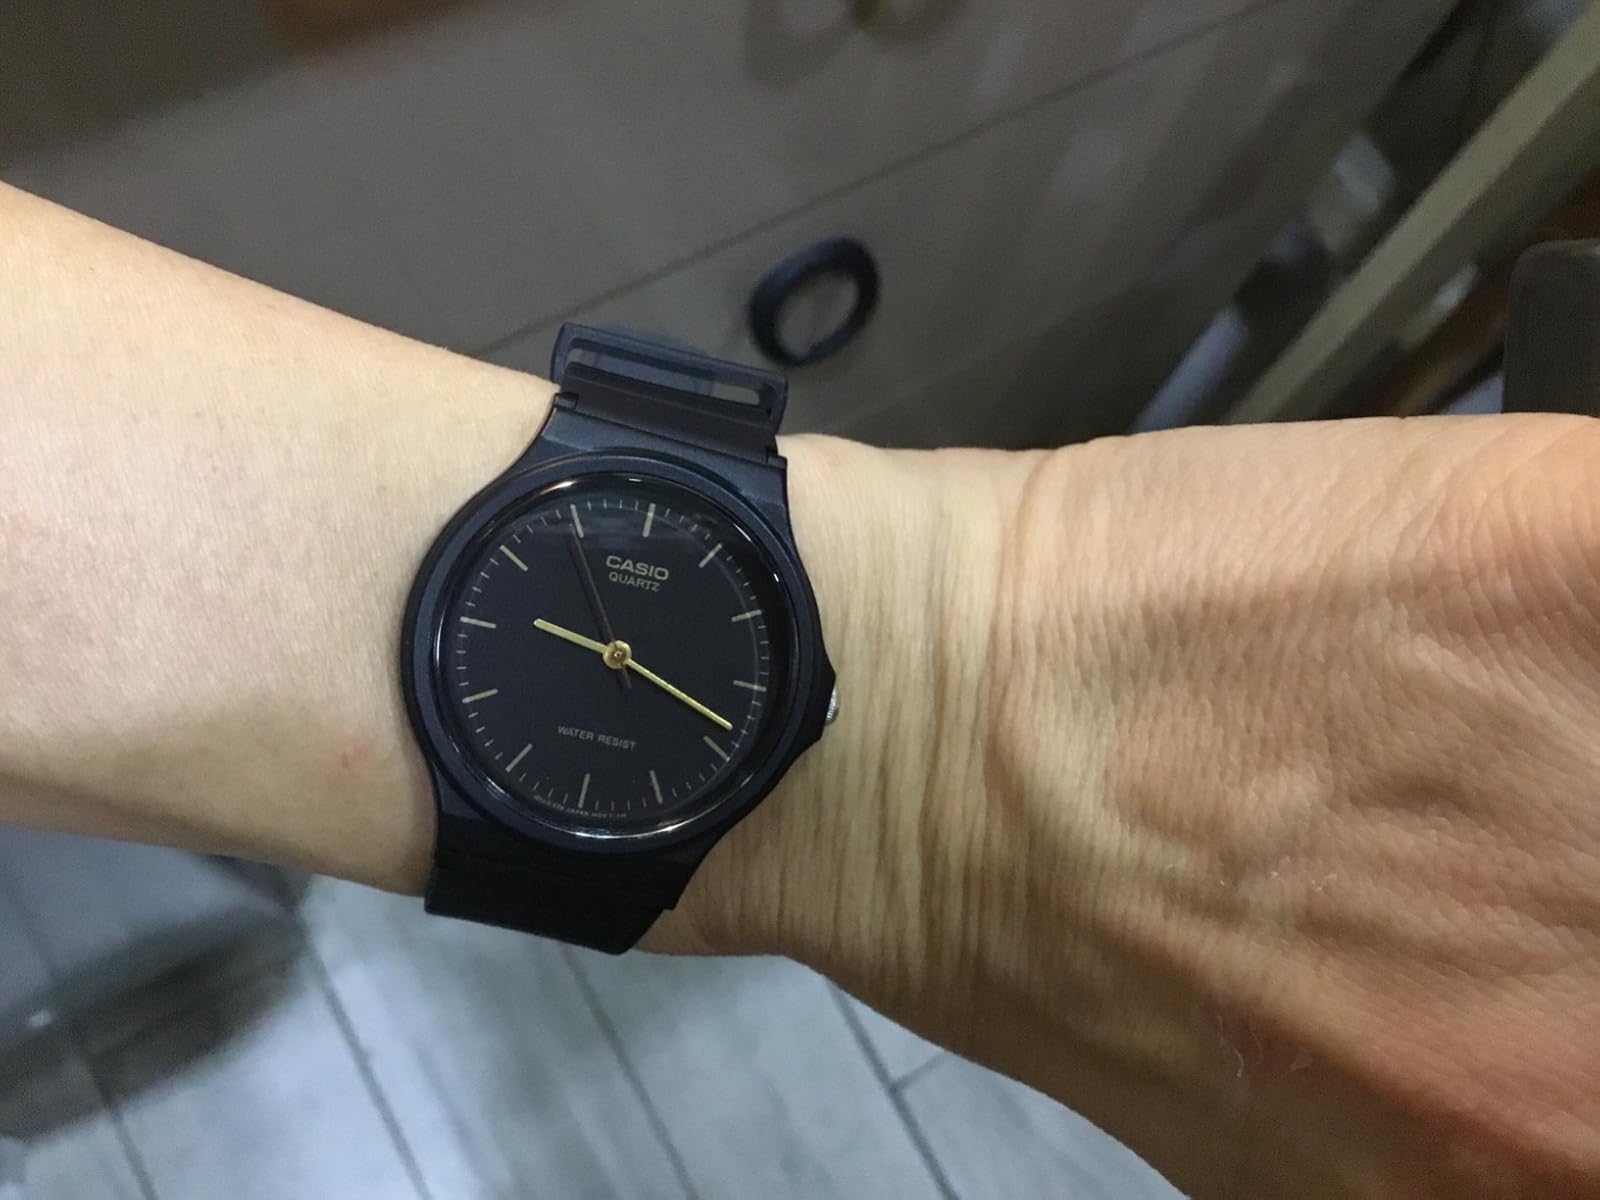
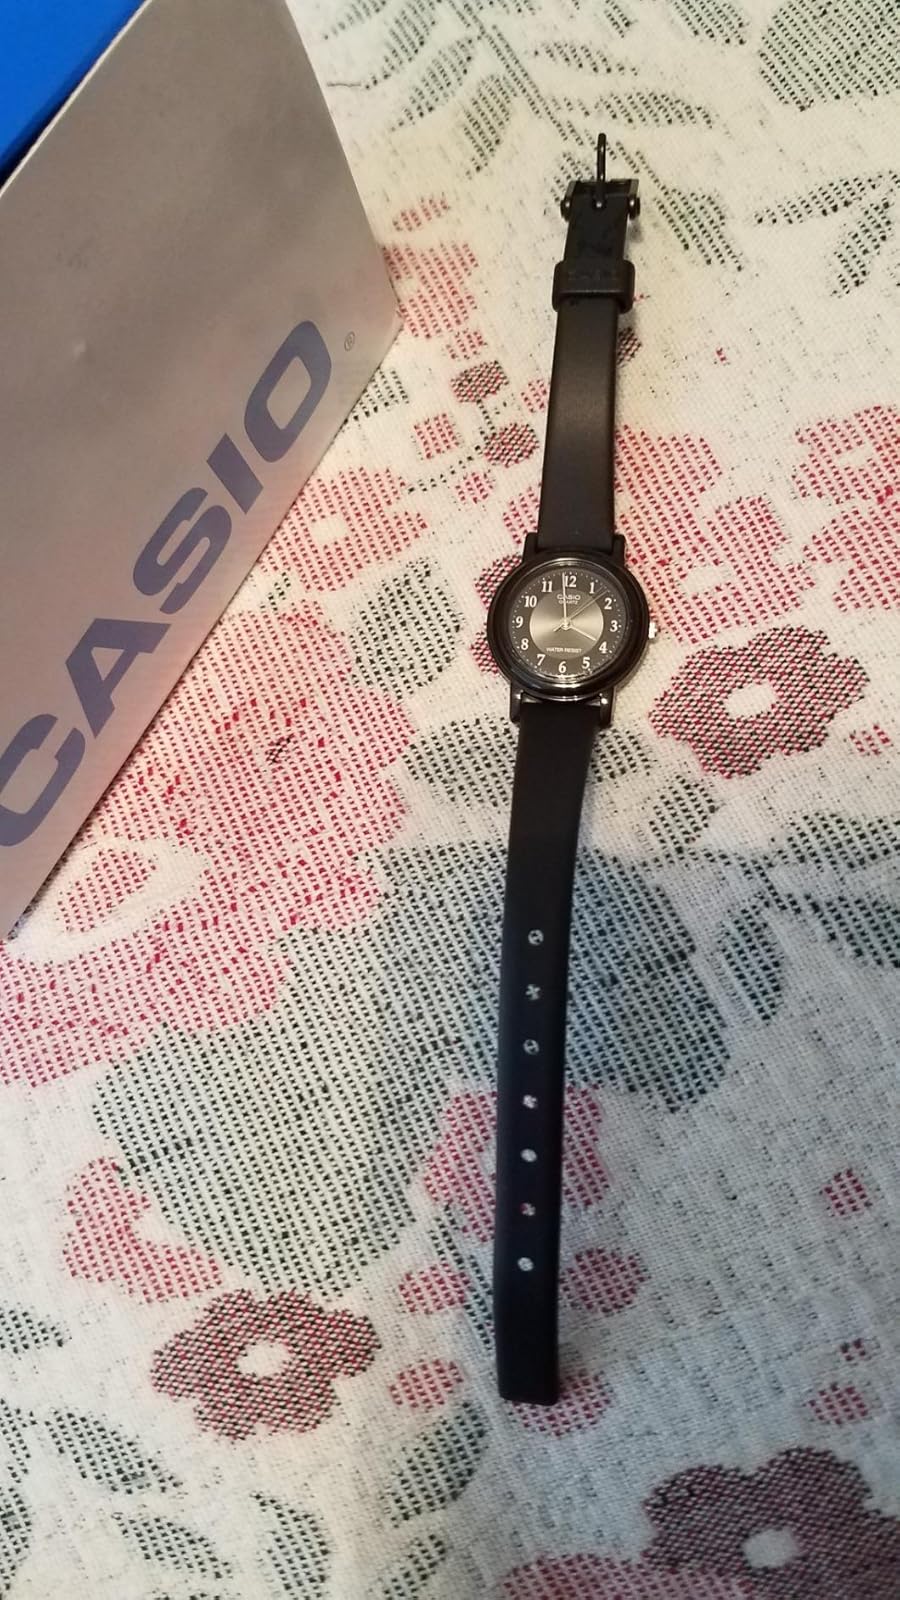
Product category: accessories_watch
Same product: no